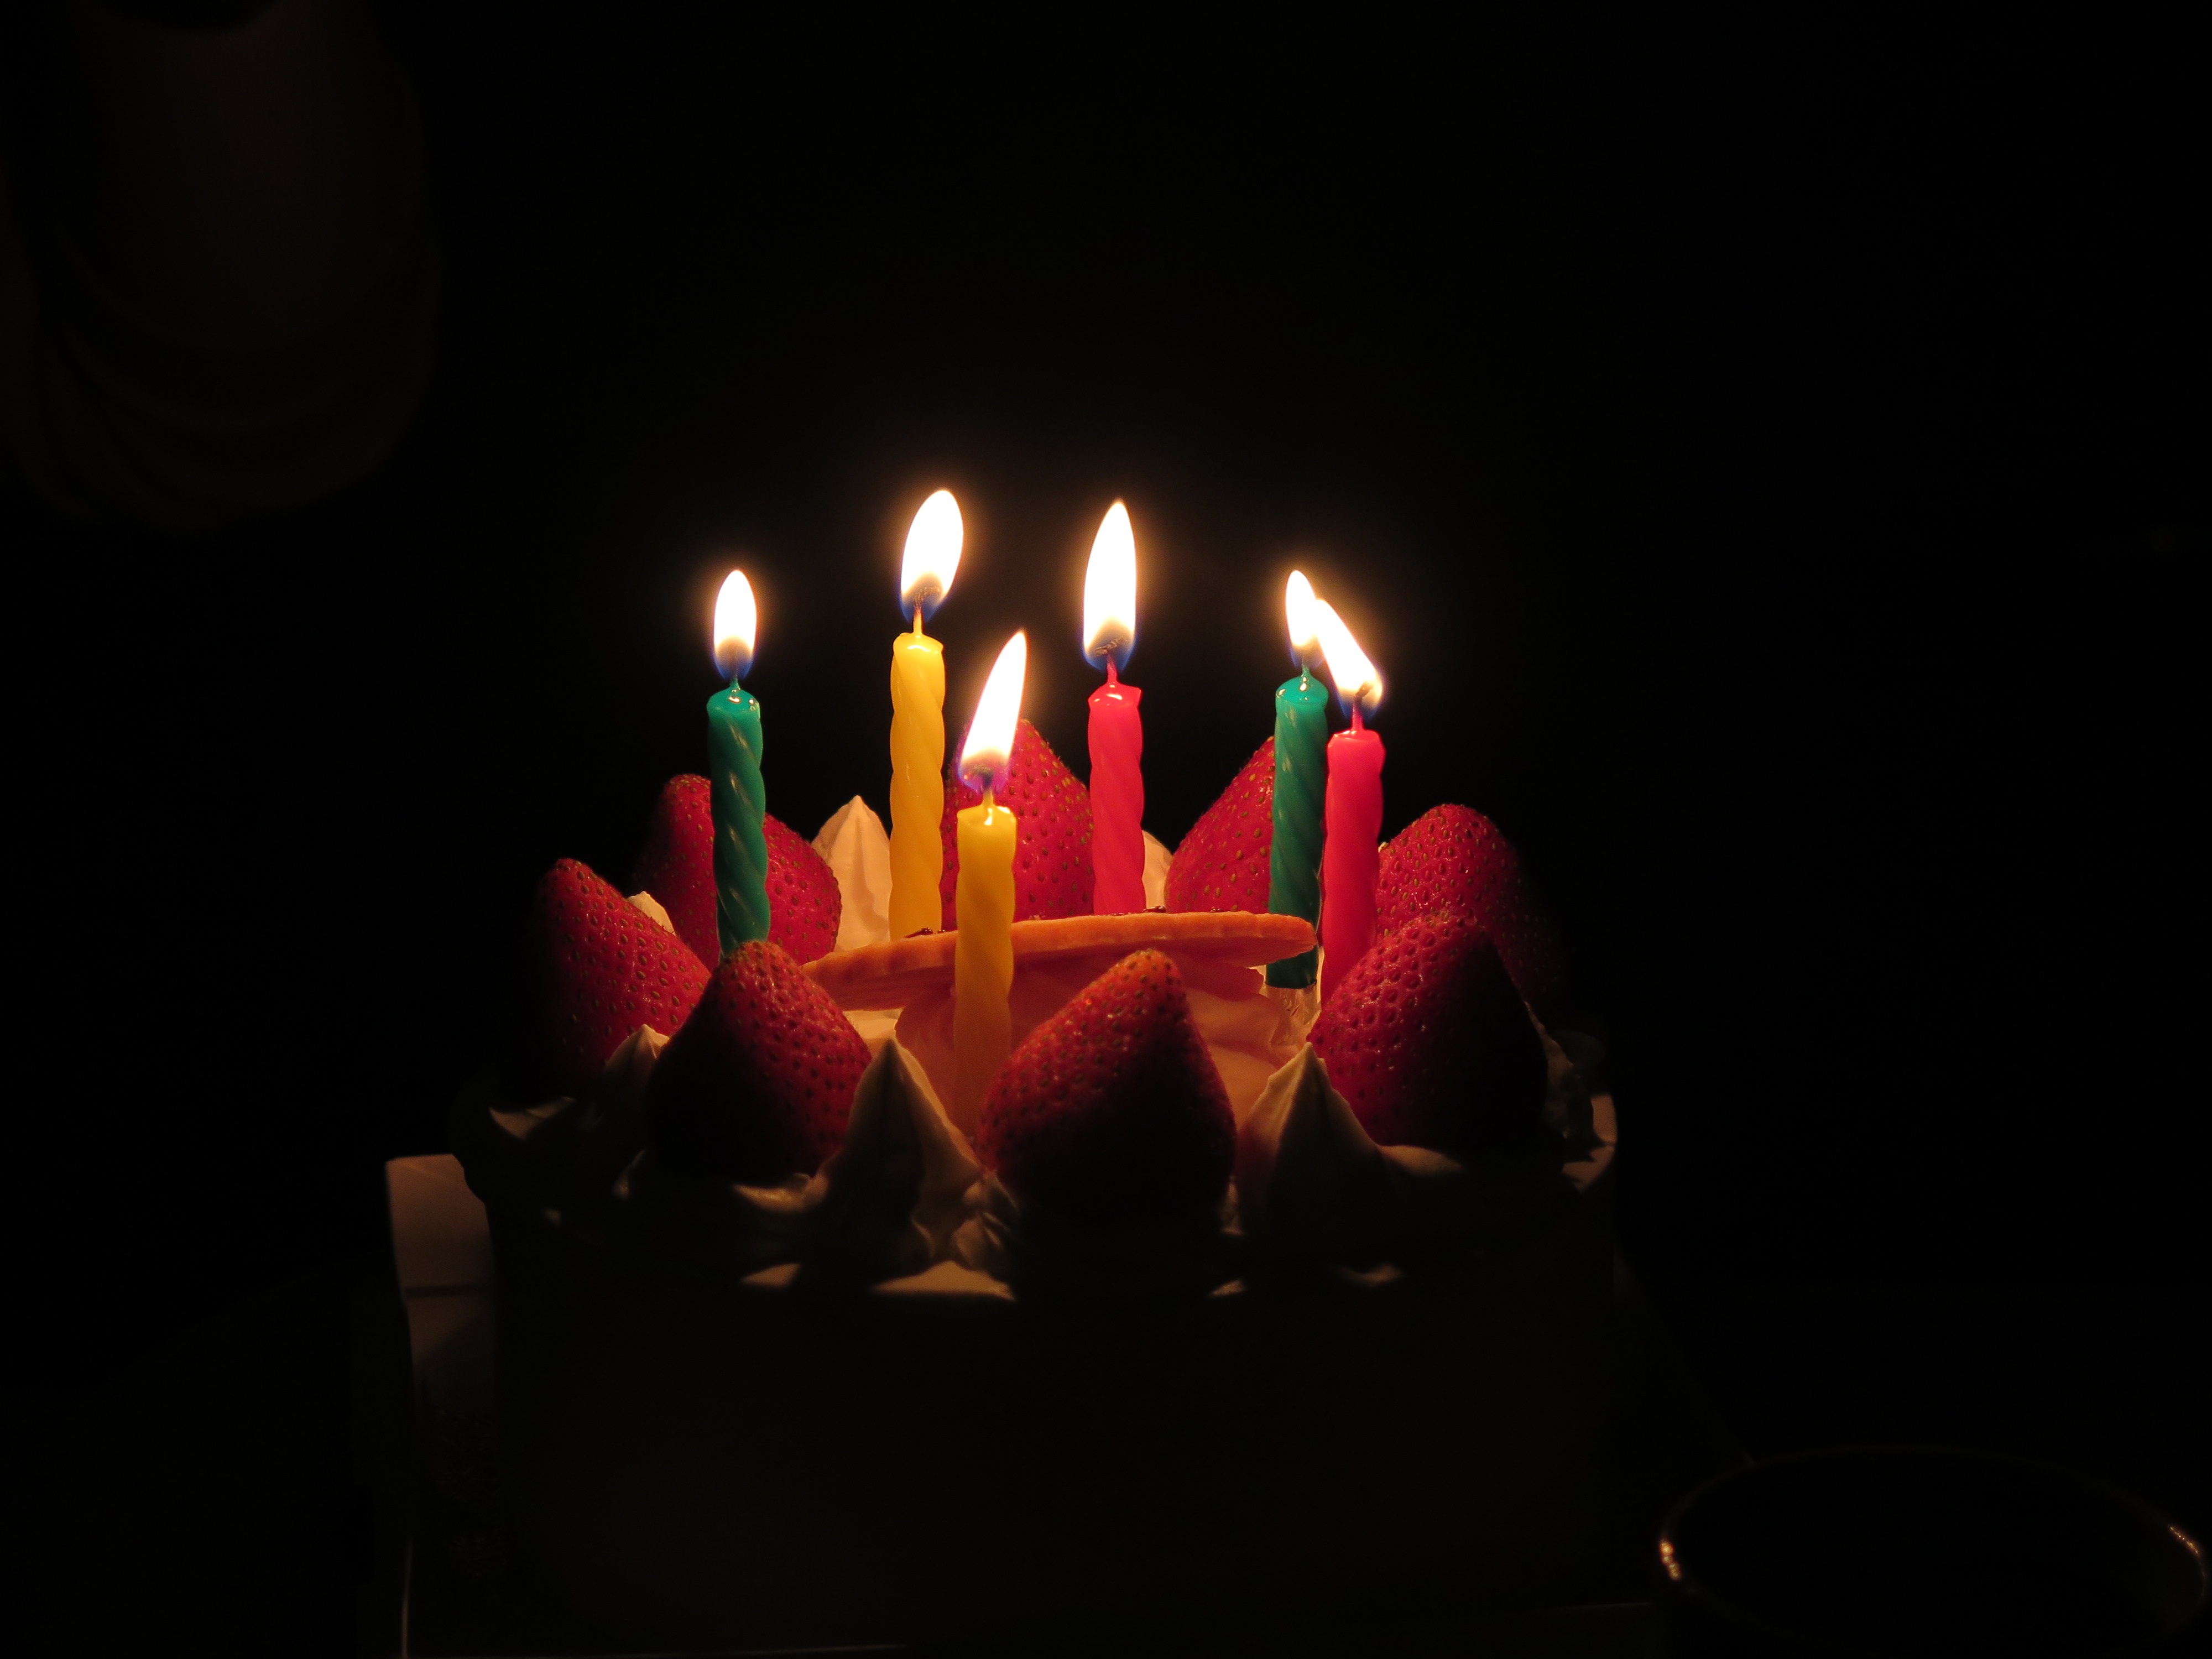
light, night, sweet, flower, dark, sparkler, celebration, color, flame, darkness, lighting, cake, burning, party, event, flames, lit, birthday candles